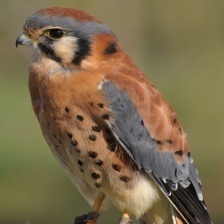
Species: AMERICAN KESTREL
Scientific name: FALCO SPARVERIUS